Fallingwater

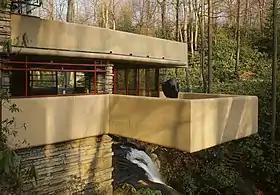
View of Fallingwater's cantilevered terraces

By January 1936, Wright's team had completed detailed drawings, which were largely unchanged from the initial sketches. The next month, Wright's team sent the plans to Edgar Sr. for review, and workers began building a sample wall. Edgar Sr. asked engineers in Pittsburgh to review the blueprints for the highly experimental design. The engineers recommended against constructing a building on the site, citing at least eight structural issues. Either Wright or Edgar Sr. reportedly ordered the report to be sealed inside the building, though Edgar Sr. is known to have kept a copy of the report. By early 1937, Wright's team was on its eighth set of drawings. In the final plans, Wright added a third floor and rearranged some rooms.